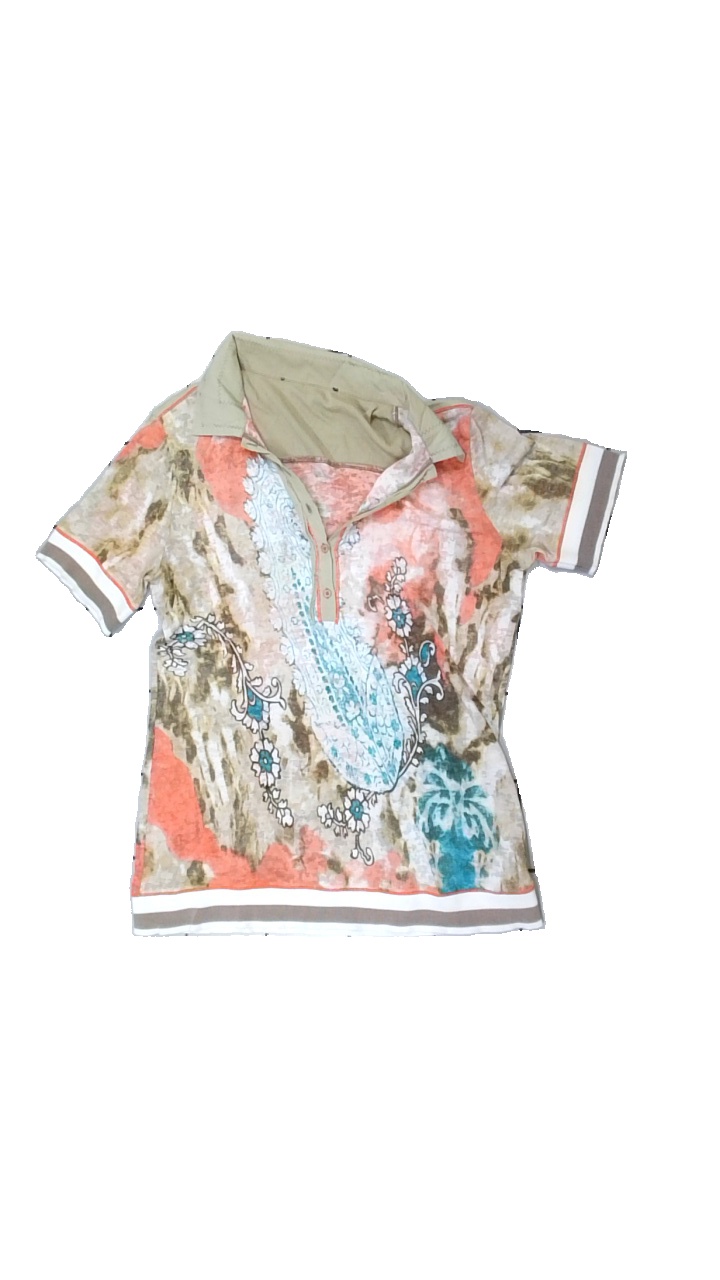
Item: T-shirt (Ladies)
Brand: Missing
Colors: Beige, Pink, White, Multicolor
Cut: Regular
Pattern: Floral print
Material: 65% Polyester 35% Cotton
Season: All
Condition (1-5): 3
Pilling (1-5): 2
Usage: Export
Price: <50